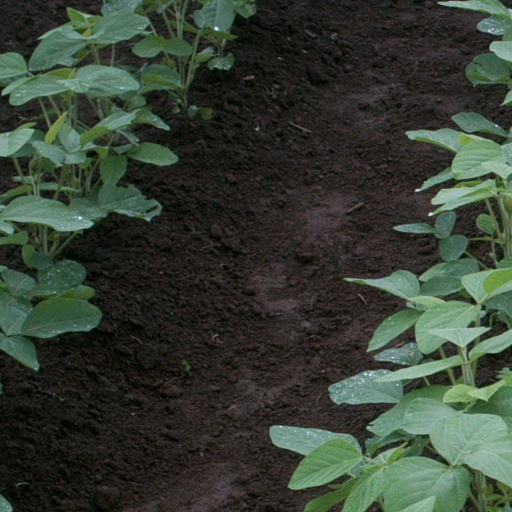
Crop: soybean